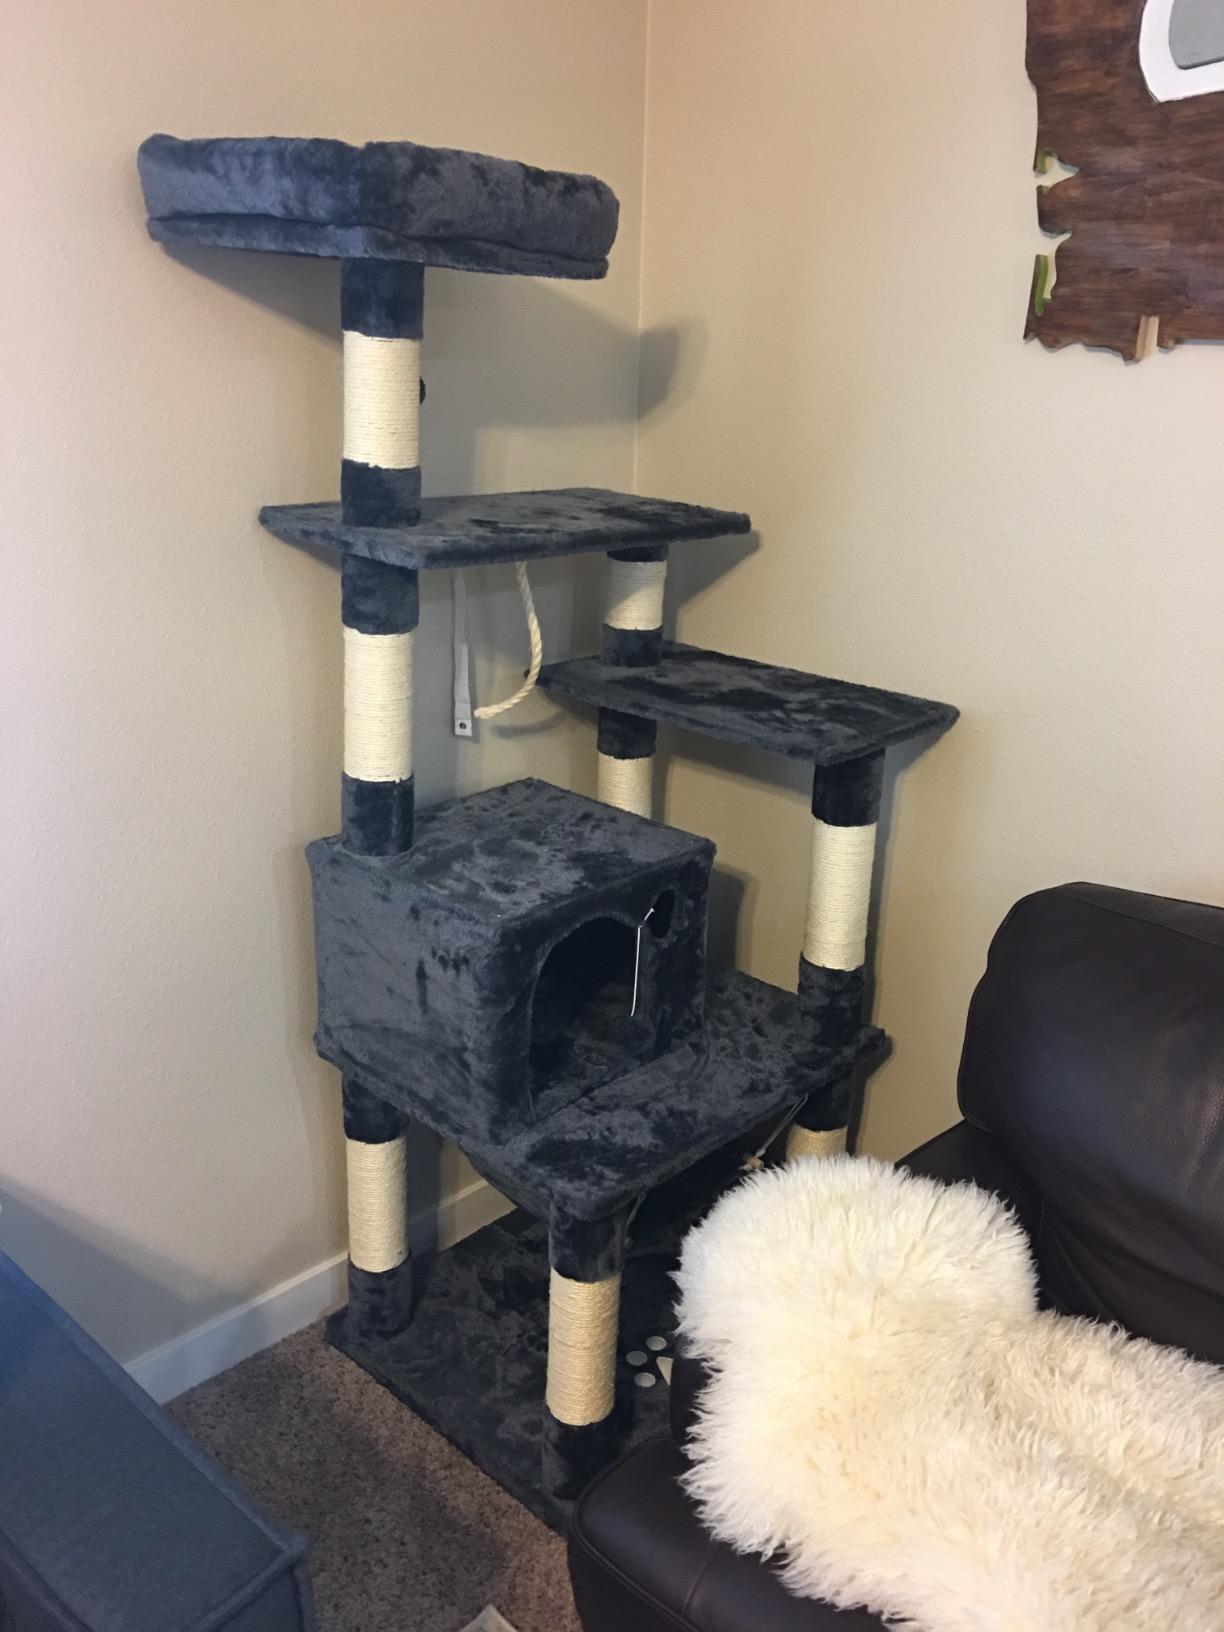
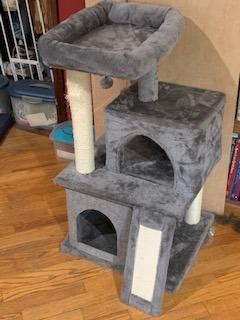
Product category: items_cat tree
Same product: no